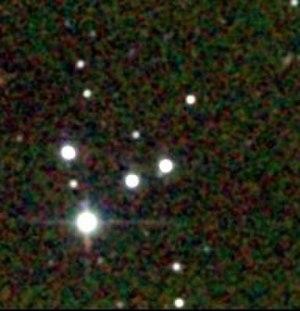
Messier 73 est un astérisme de quatre étoiles de magnitude apparente comprise entre 10 et 12,3, très proches les unes des autres par perspective et situées dans la constellation du Verseau. M73 est l'un des astérismes les plus connus dans le ciel et il a été profondément étudié par plusieurs scientifiques. Il a été découvert par Charles Messier le 4 octobre 1780 et décrit ainsi :
Les objets de Messier sont une liste d'objets astronomiques catalogués par l'astronome français Charles Messier dans son Catalogue des Nébuleuses et des Amas d'Étoiles, publiée en 1771, puis étendue dans sa dernière édition en 1966.